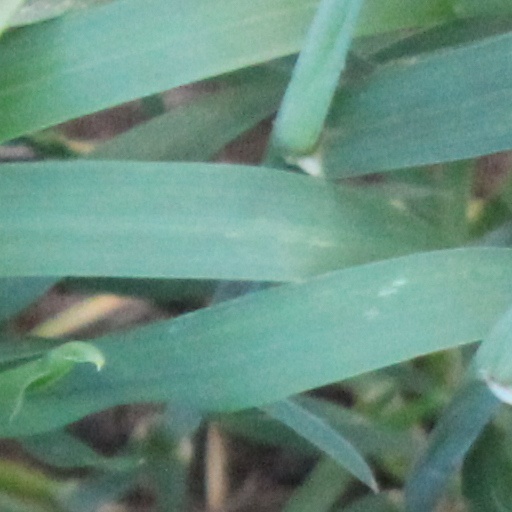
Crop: wheat